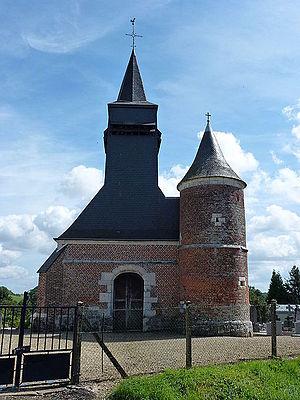
Logny-lès-Aubenton est une commune française située dans le département de l'Aisne, en région Hauts-de-France.